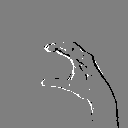
ASL letter: c